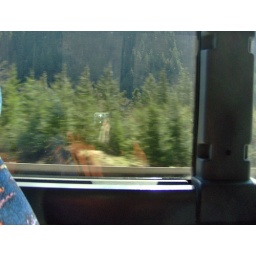
kool reflection in the bus window